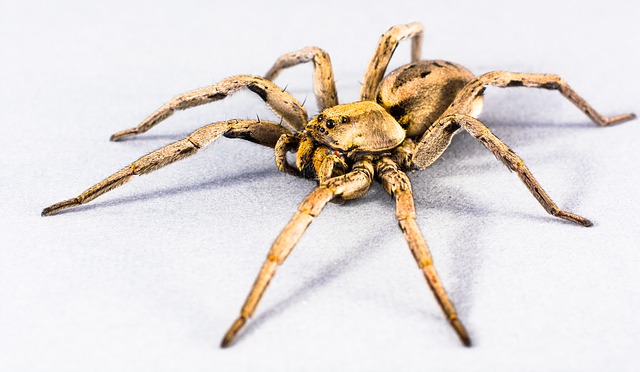
Label: ragno